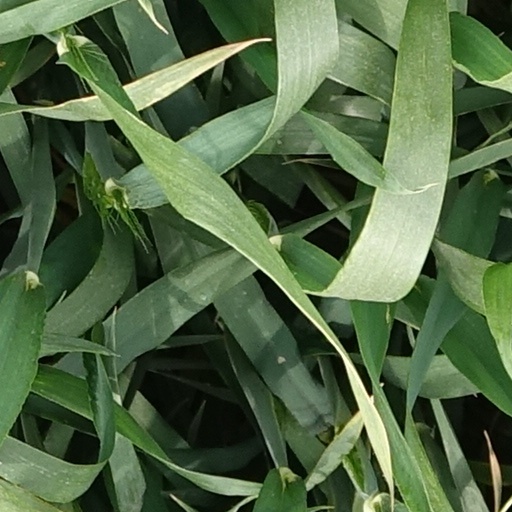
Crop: wheat